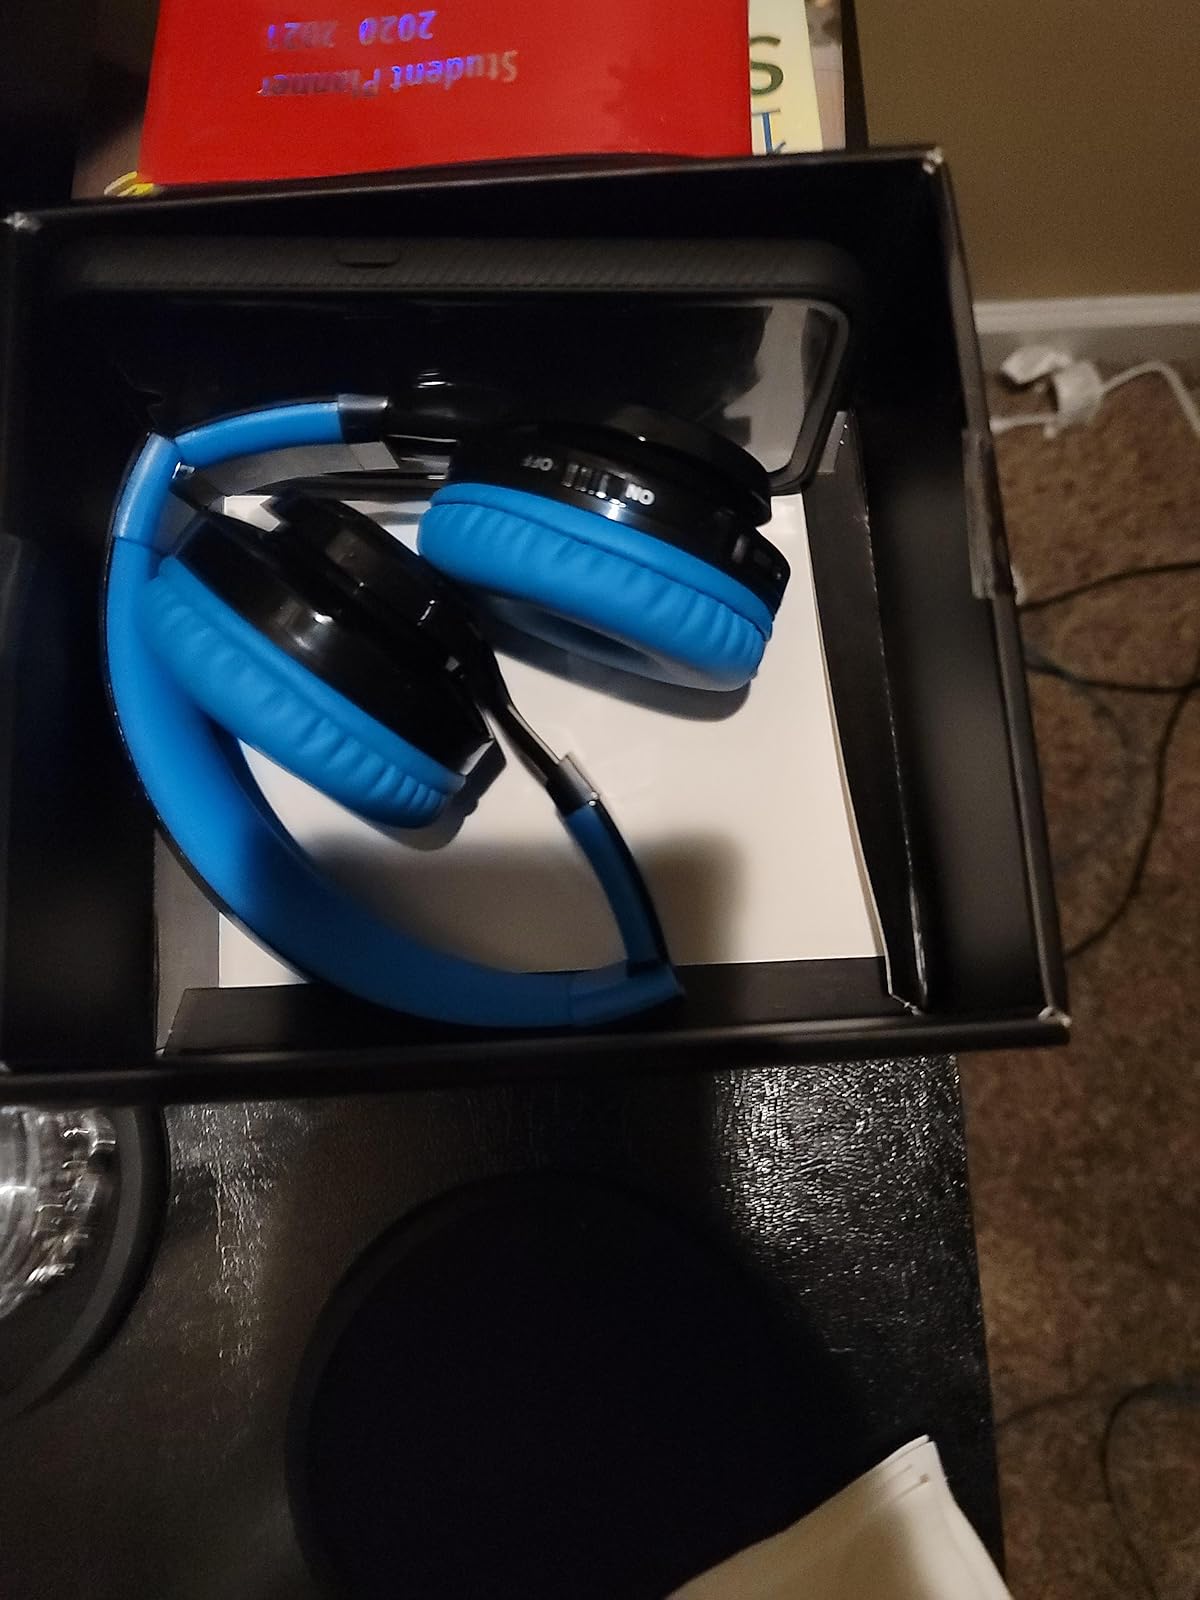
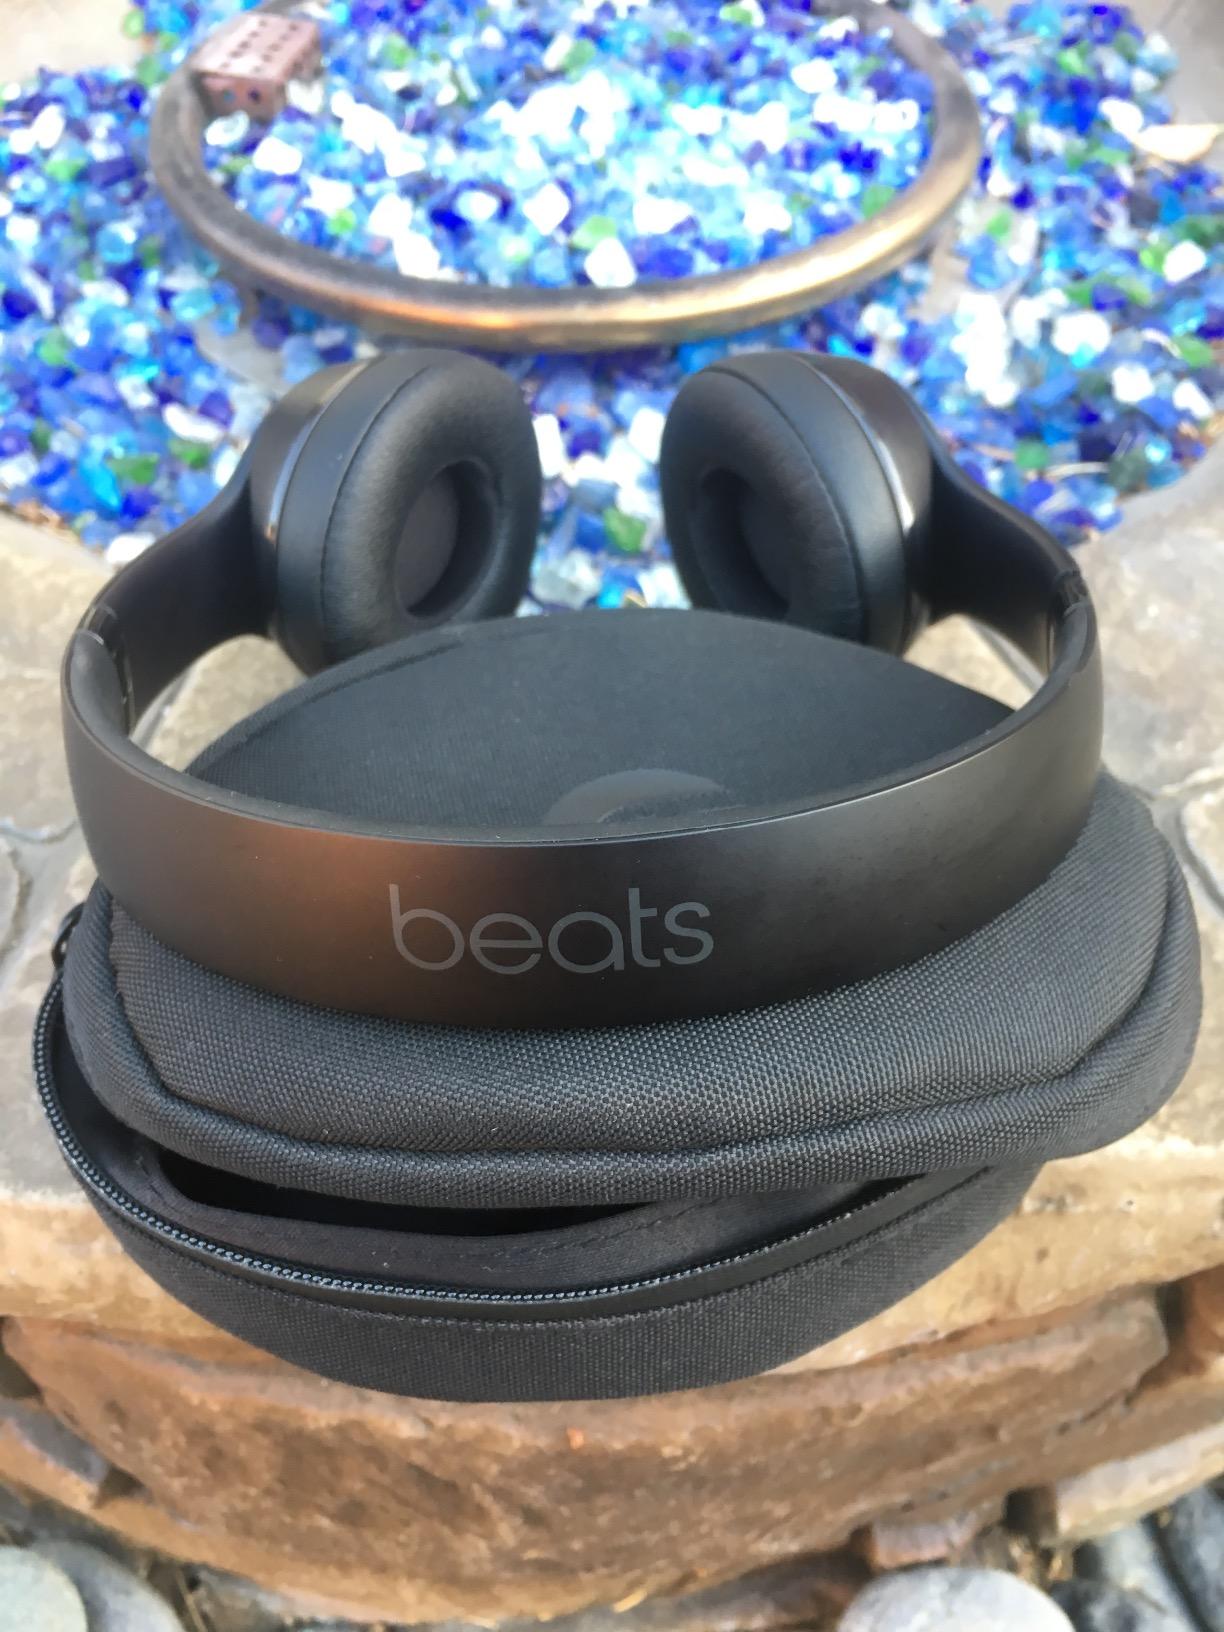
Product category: headphones
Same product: no